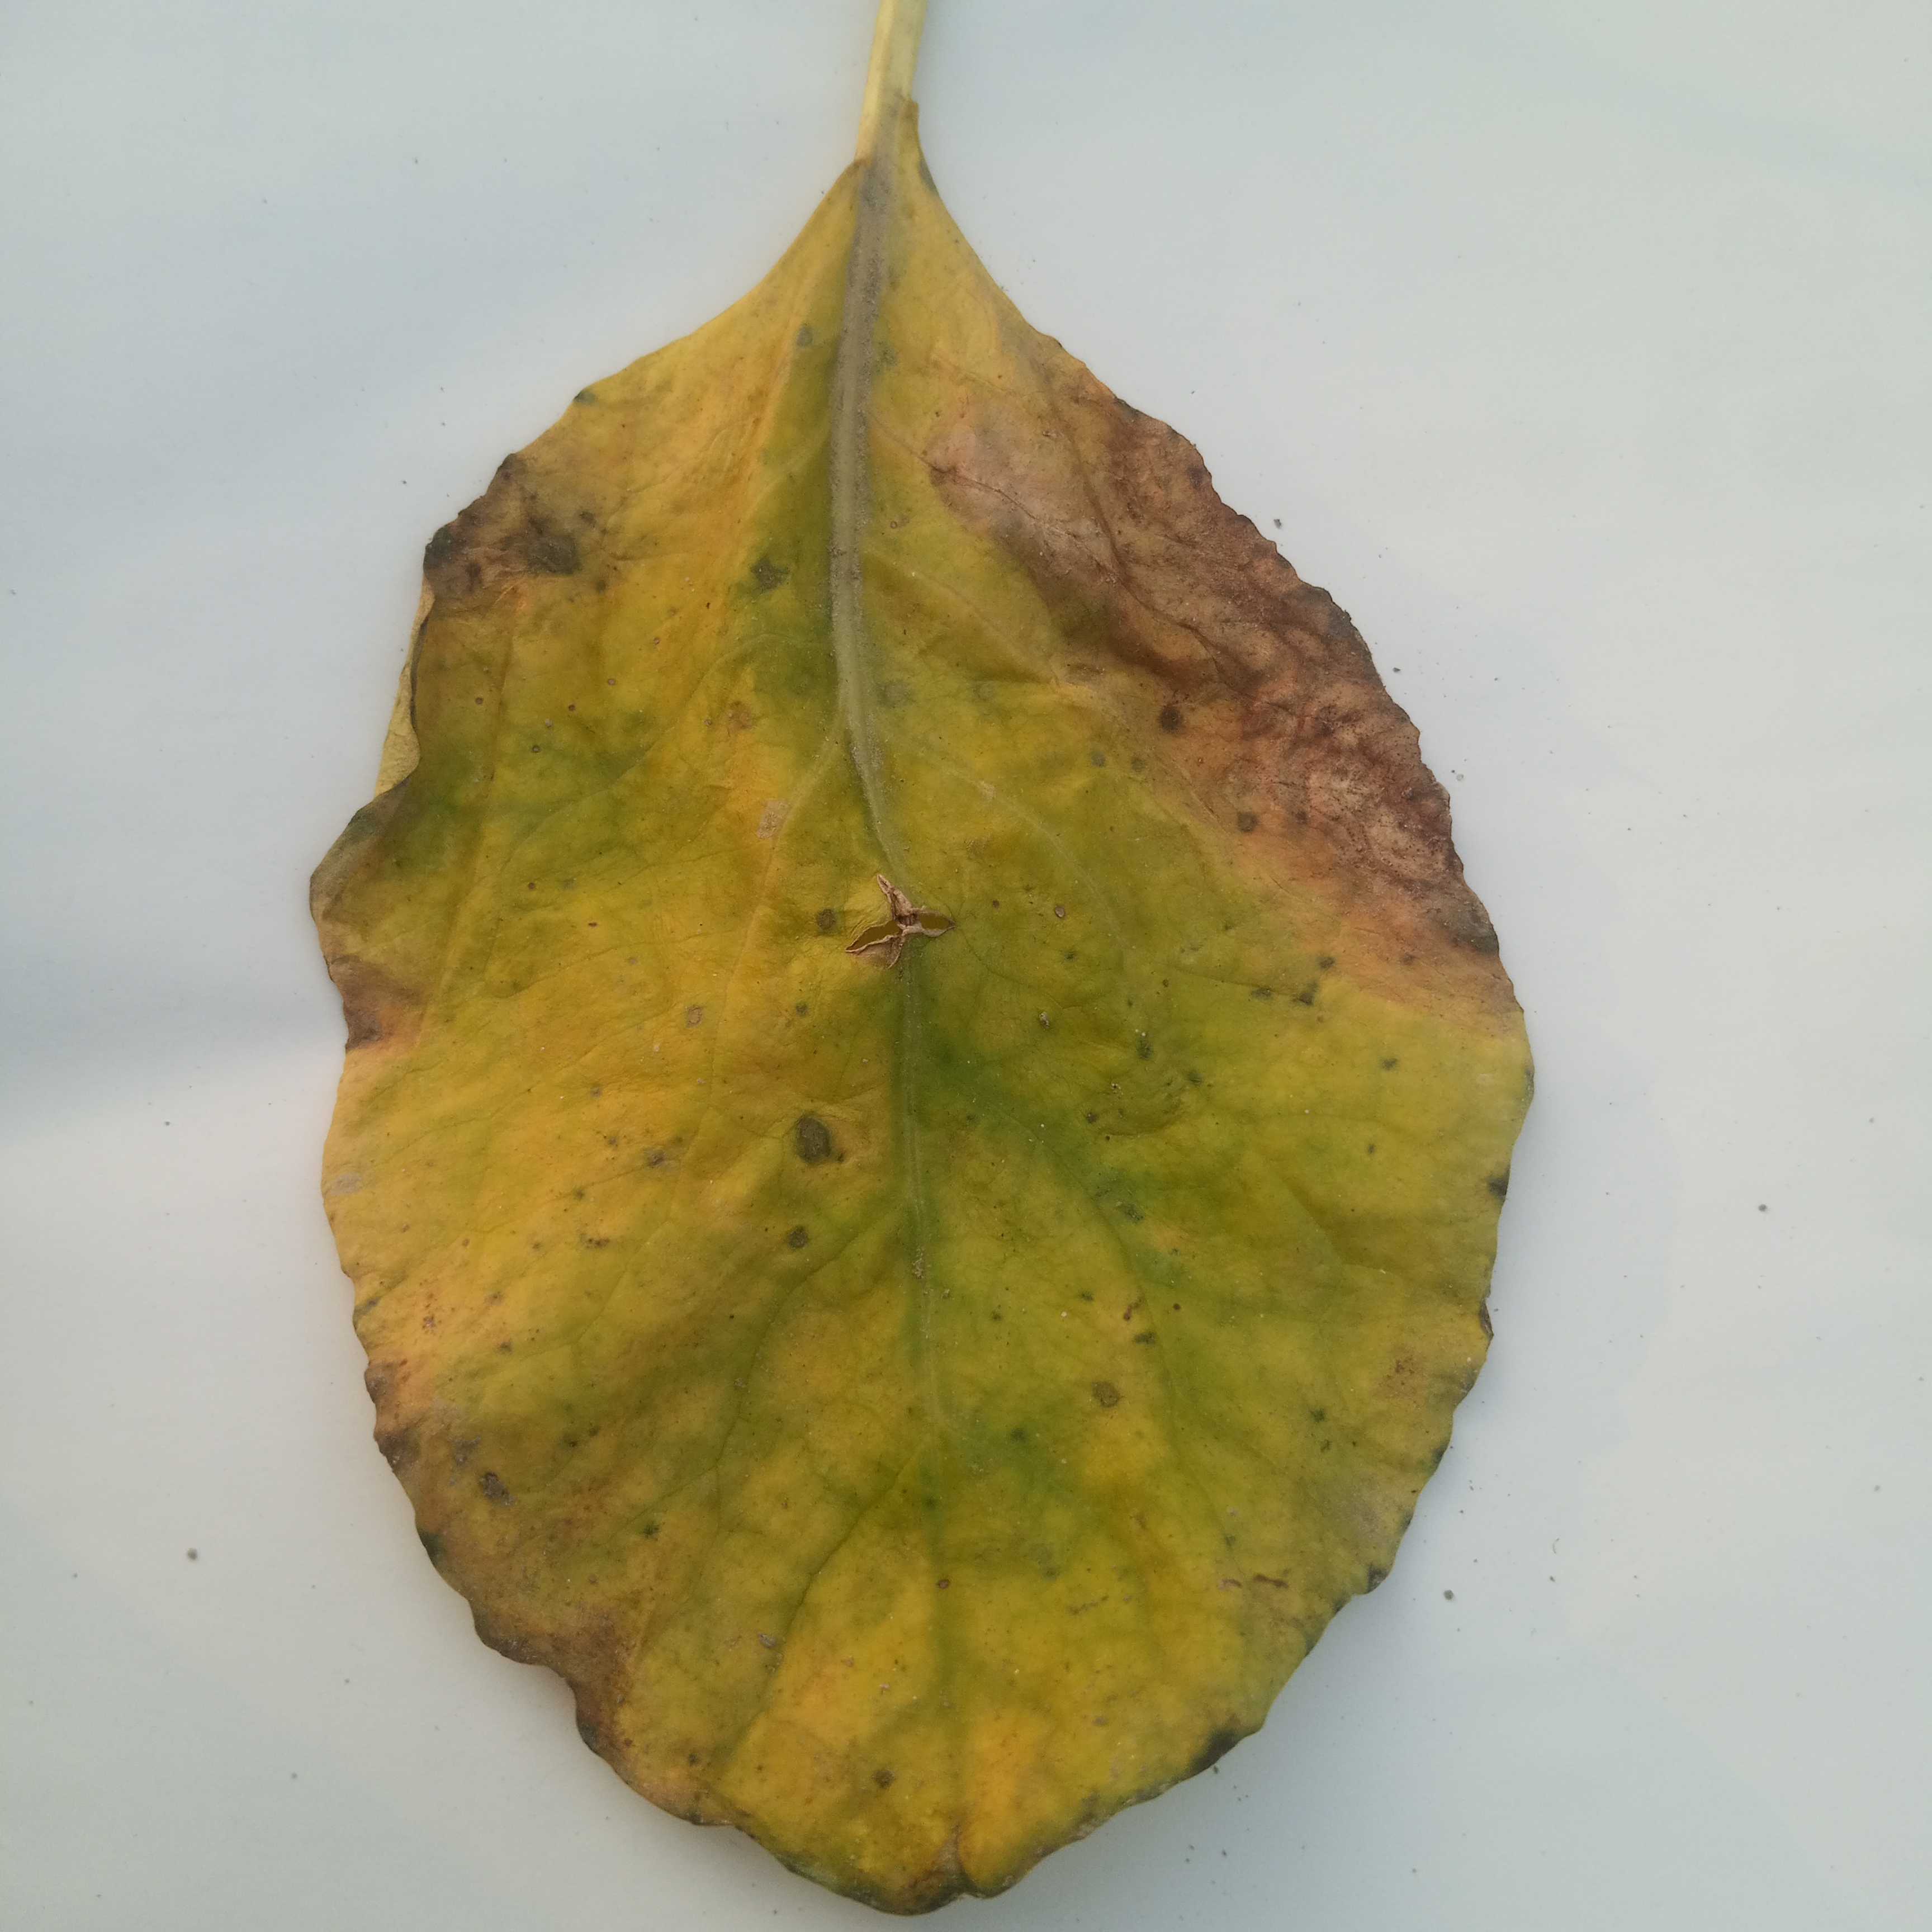
Label: Black Rot